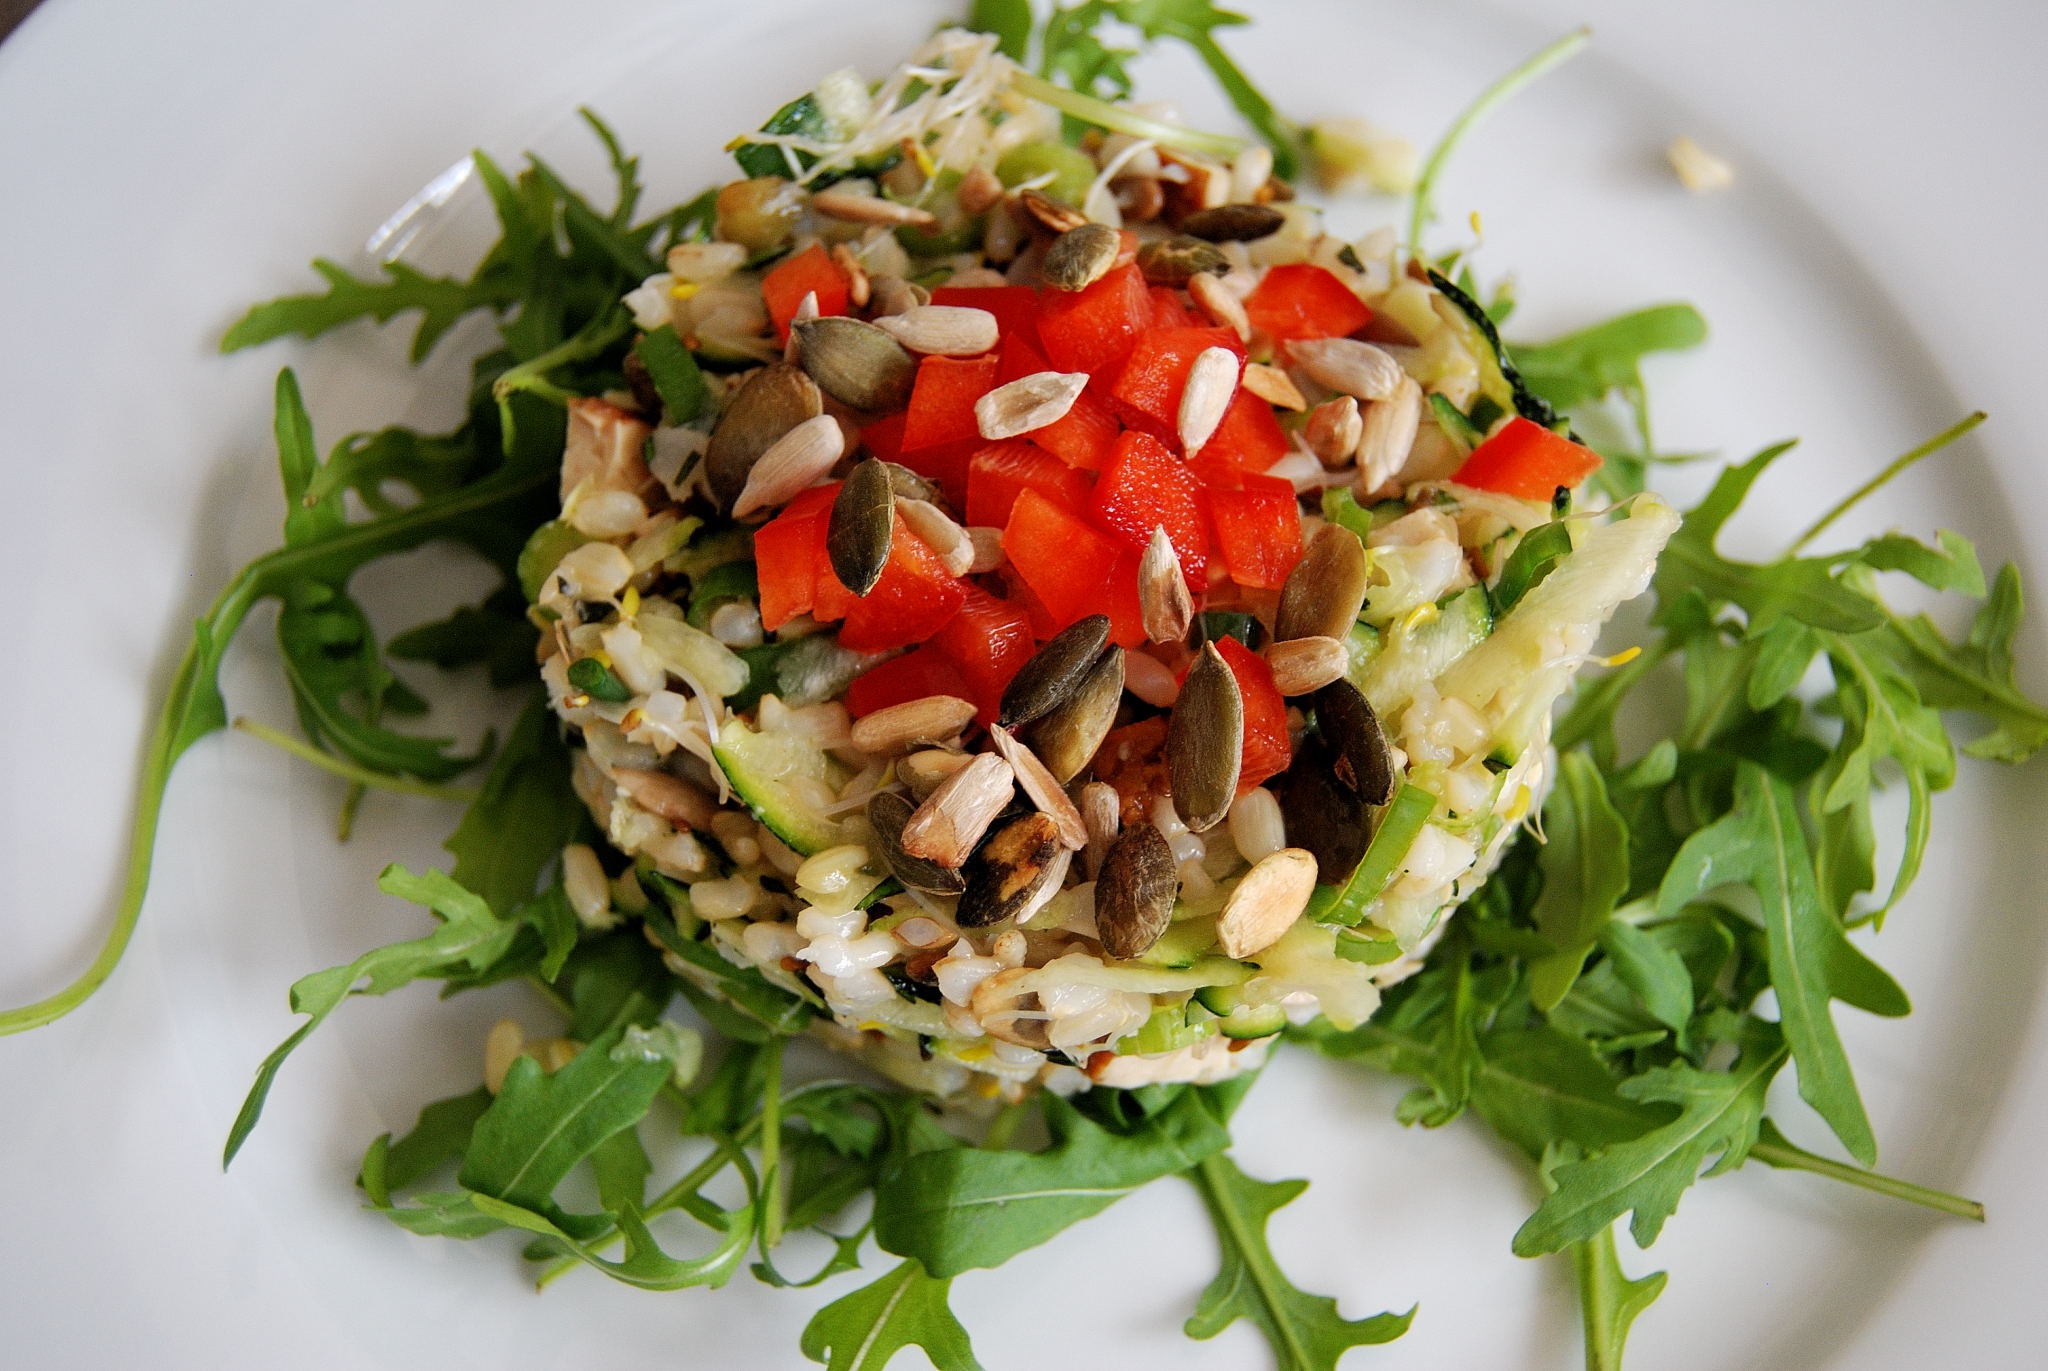
plant, round, dish, meal, food, salad, produce, vegetable, cuisine, rice, flowering plant, kernels, land plant, tuna salad